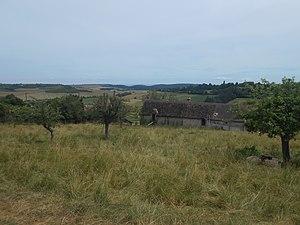
Paysage de Naves en Juin.
Naves est une commune française, située dans le département de l'Allier en région Auvergne-Rhône-Alpes.